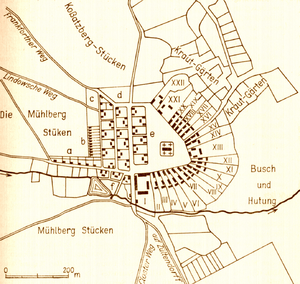
Wiesenau est une commune d'Allemagne, dans l'arrondissement d'Oder-Spree, Land du Brandebourg, à la frontière polonaise.